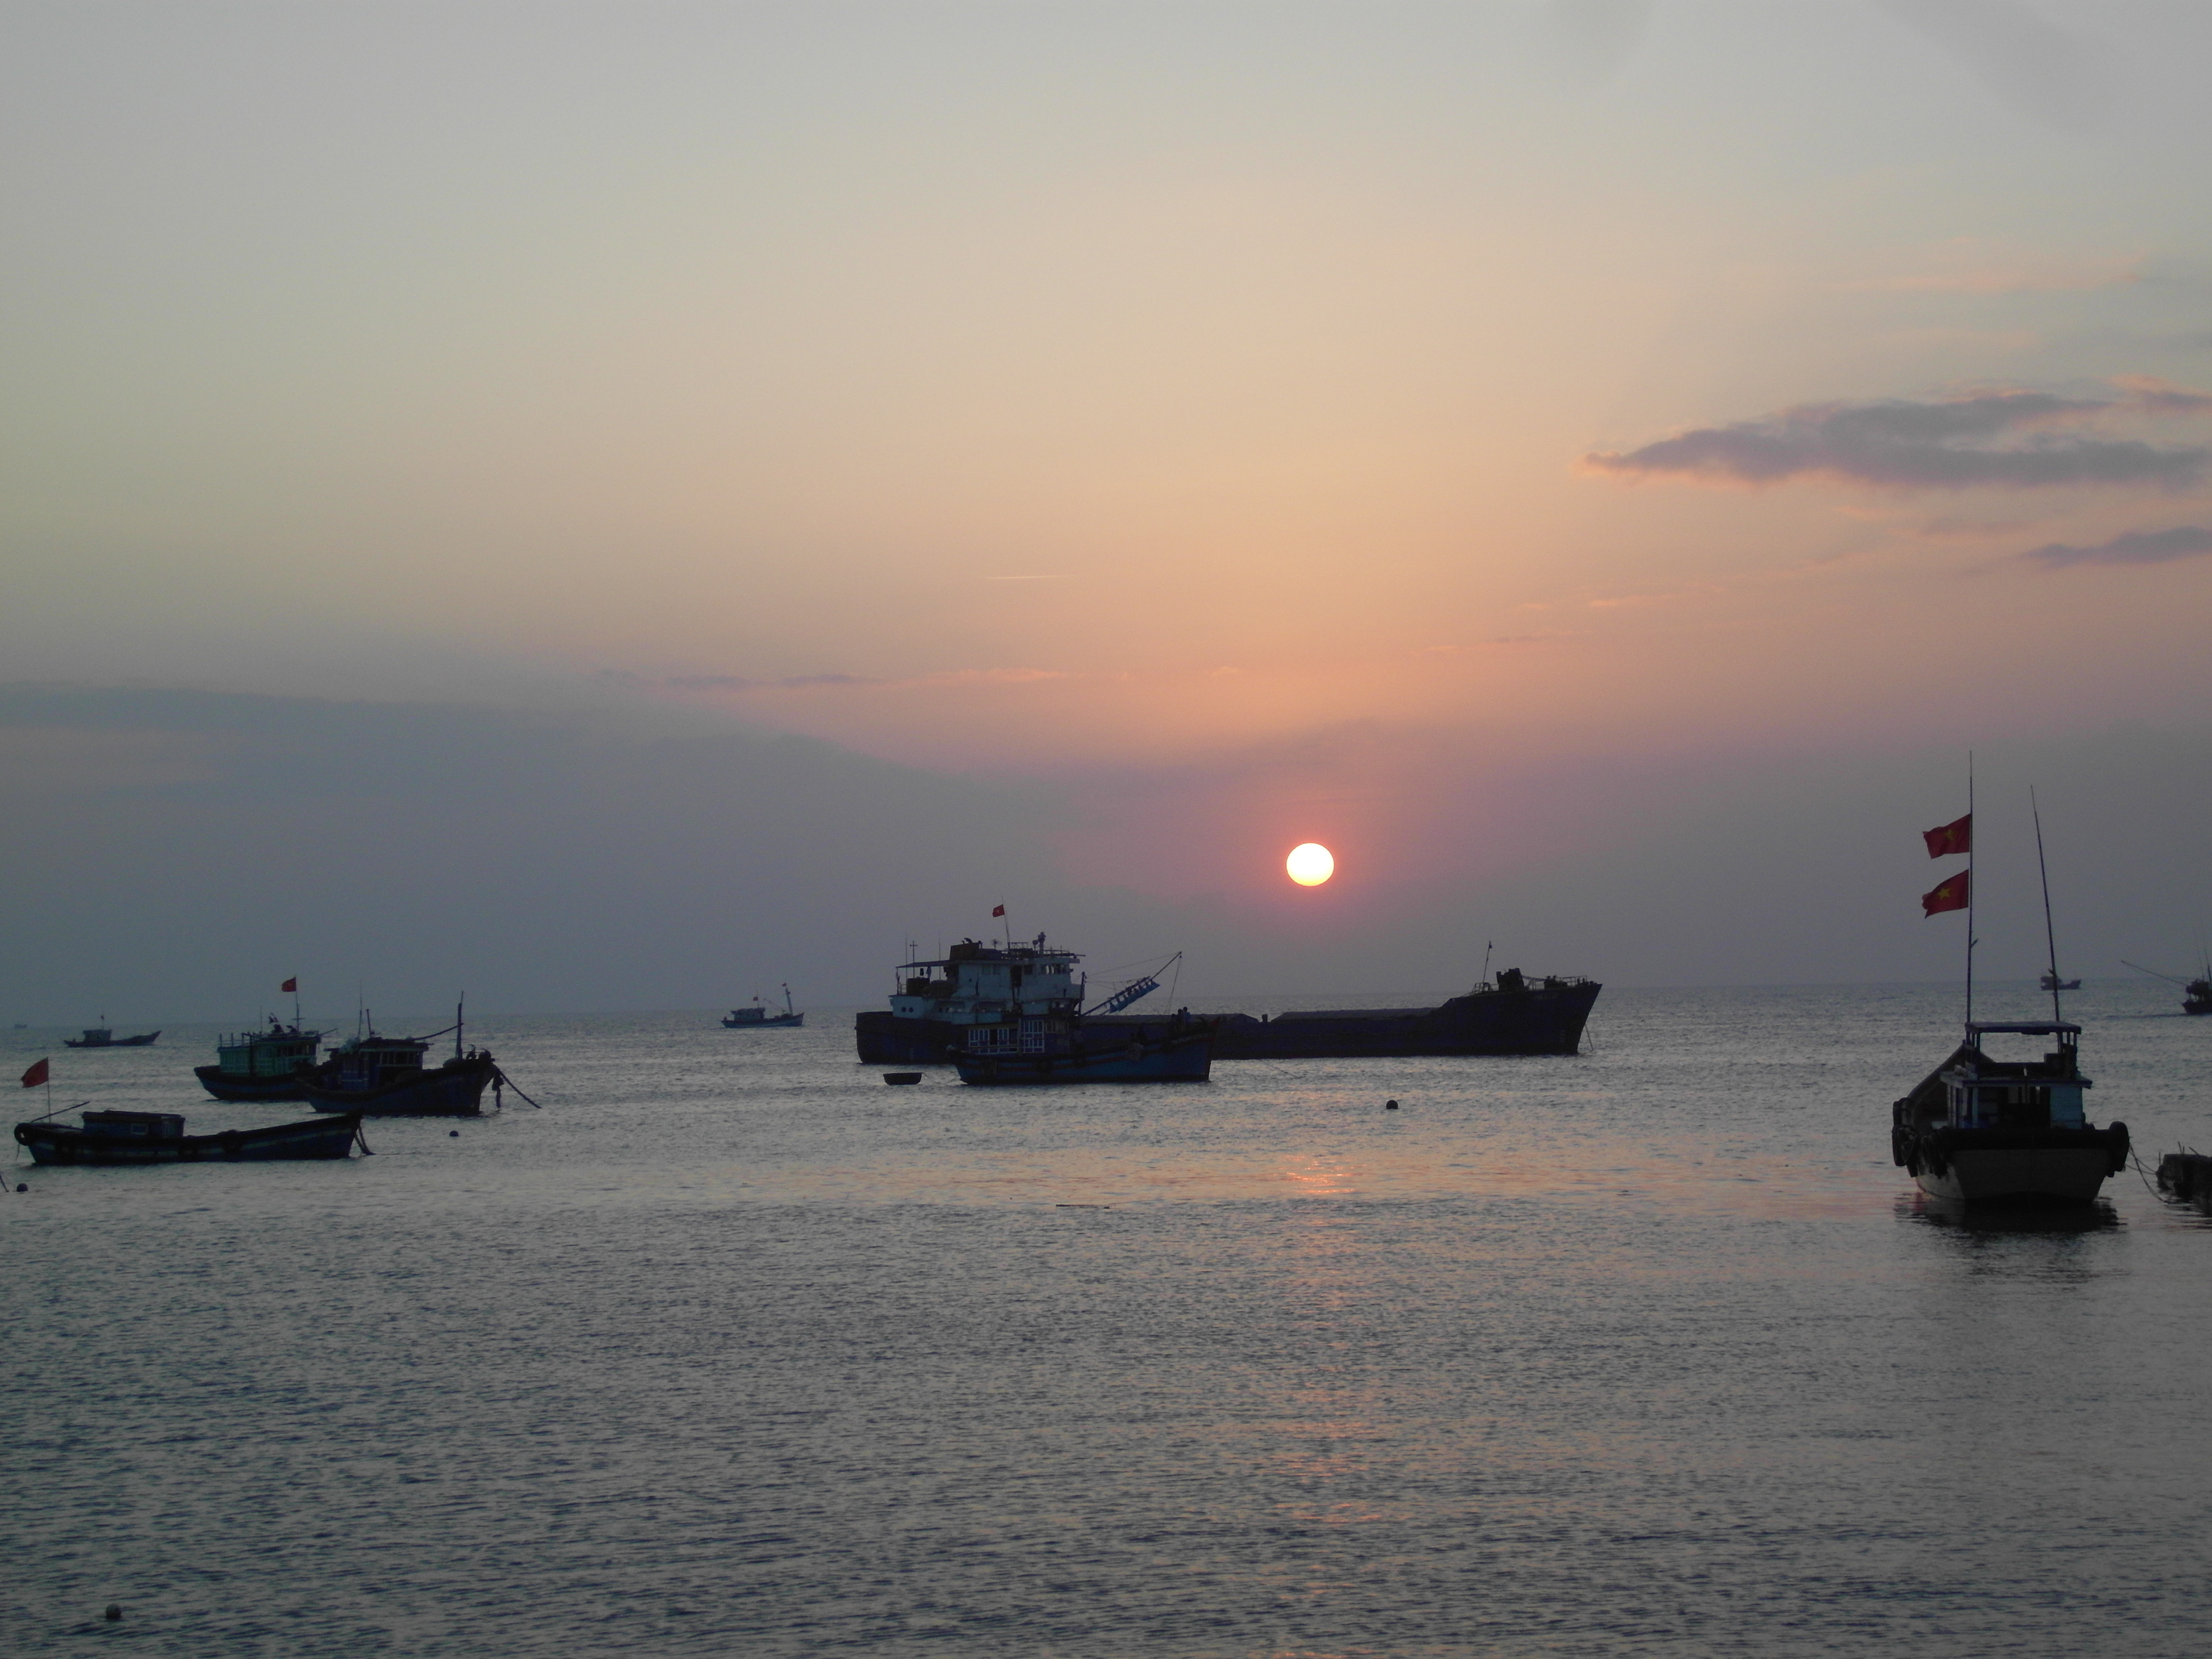
user: text: Mặt trời trong ảnh có màu gì?
assistant: text: Màu vàng sáng.

user: text: Có bao nhiêu lá cờ Việt Nam rõ ràng trên các con thuyền?
assistant: text: Ba lá cờ.

user: text: Lá cờ trên các con thuyền đại diện cho quốc gia nào?
assistant: text: Việt Nam.

user: text: Bối cảnh trong ảnh gợi ý về hoạt động kinh tế chính nào thường diễn ra ở khu vực này tại Việt Nam?
assistant: text: Đánh bắt hải sản hoặc vận tải biển.

user: text: Hãy mô tả vị trí của mặt trời so với đường chân trời và các con thuyền chính trong cảnh hoàng hôn này.
assistant: text: Mặt trời đang lặn thấp gần đường chân trời, nằm ở giữa khung hình, phía sau hai con tàu lớn và các thuyền nhỏ hơn, với ánh sáng phản chiếu trên mặt nước.